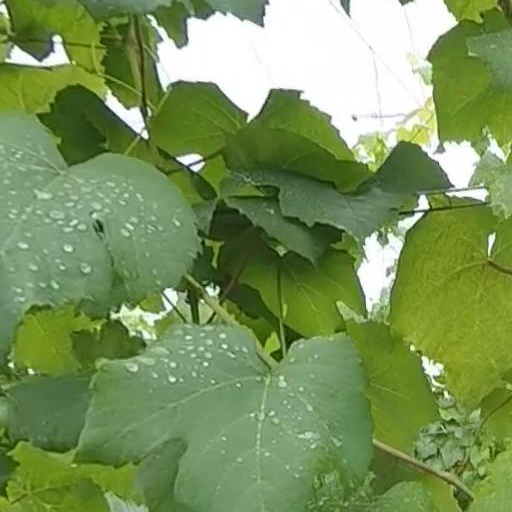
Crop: grape